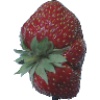
Label: strawberry_wedge